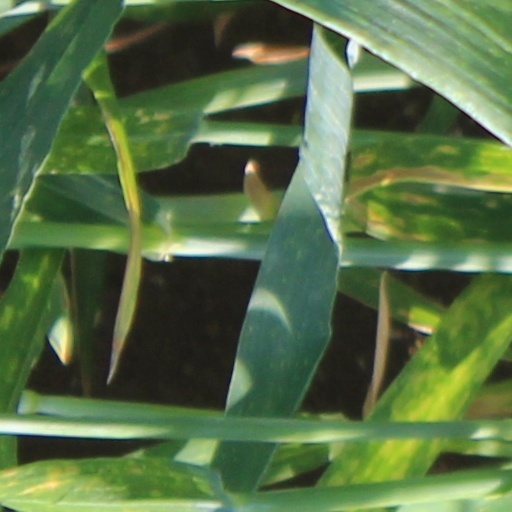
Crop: wheat